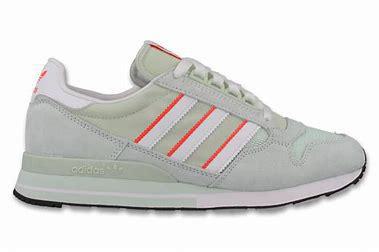
Brand: Adidas
Model: ZX 500